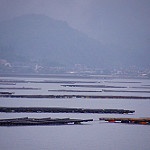
Label: sea